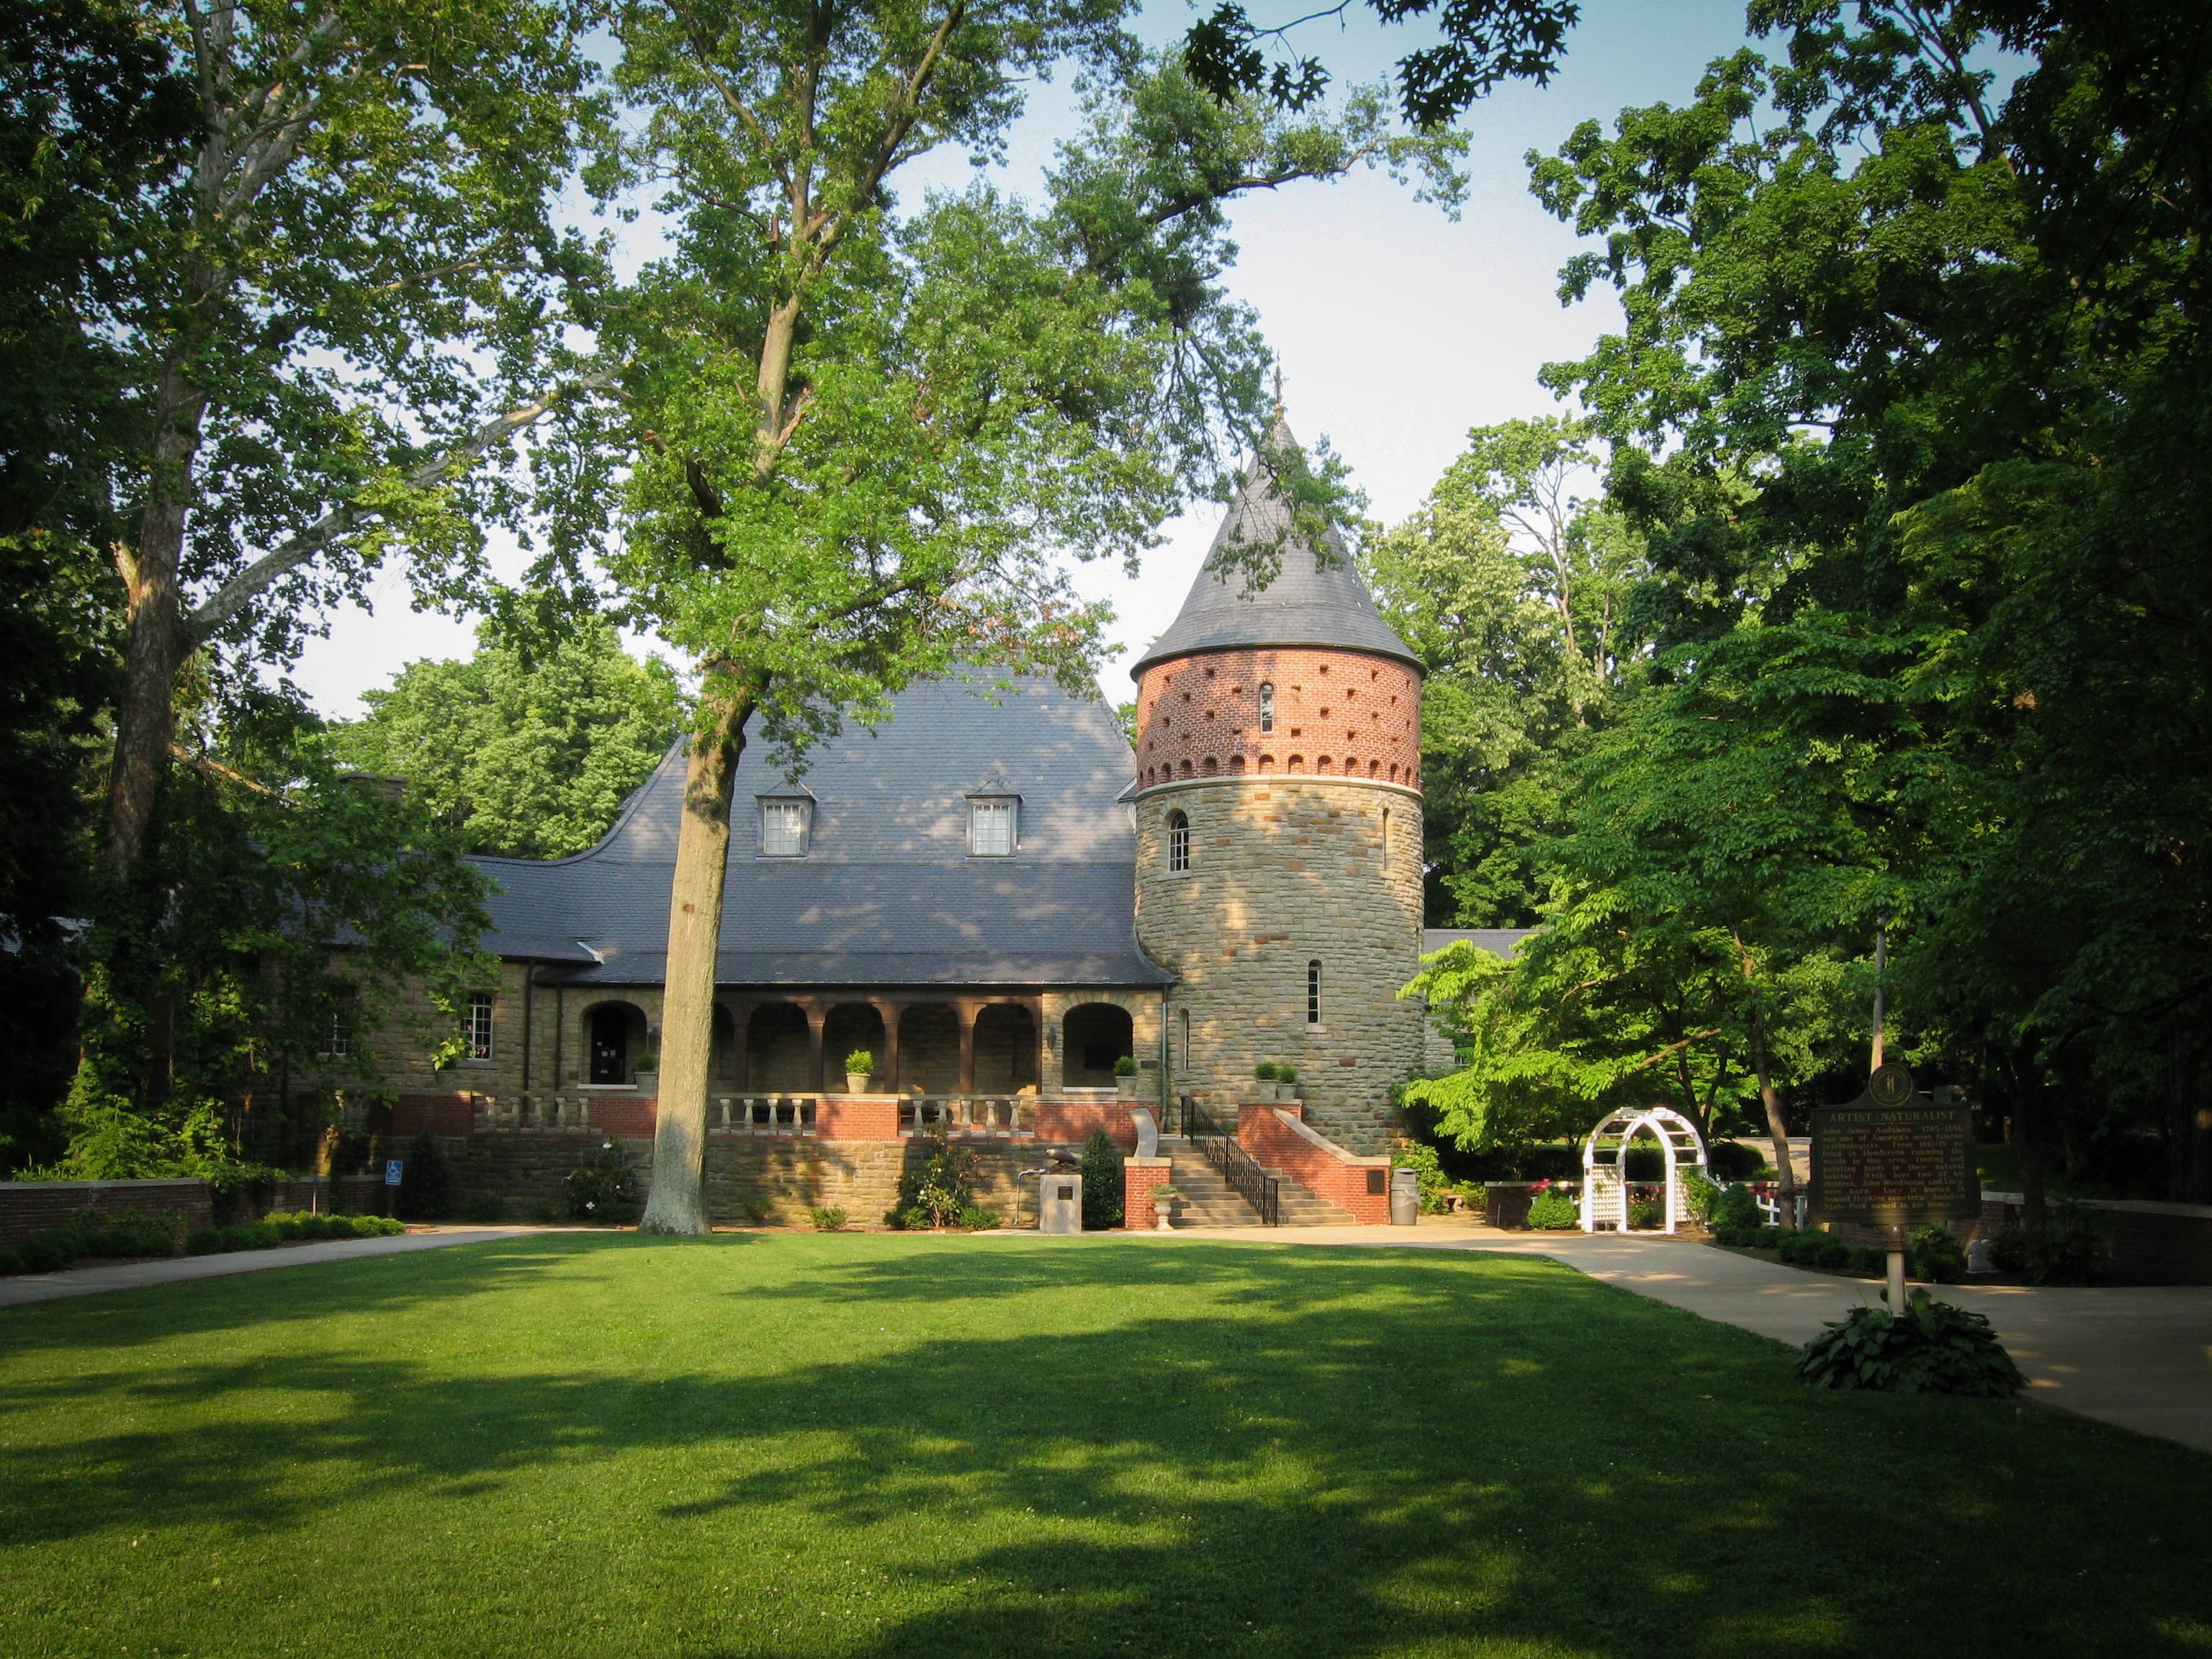
lawn, mansion, building, chateau, home, park, property, garden, estate, manor house, kentucky, audobon